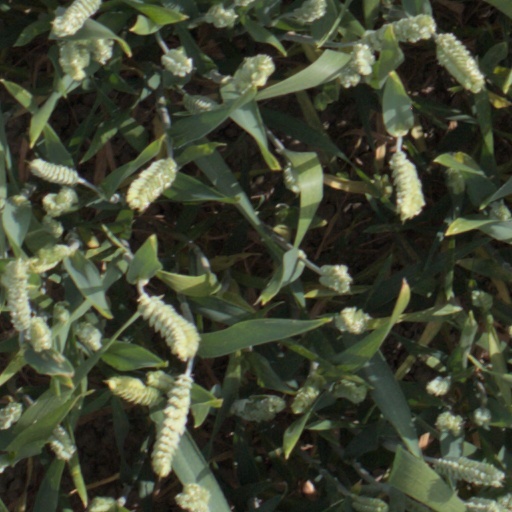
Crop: wheat